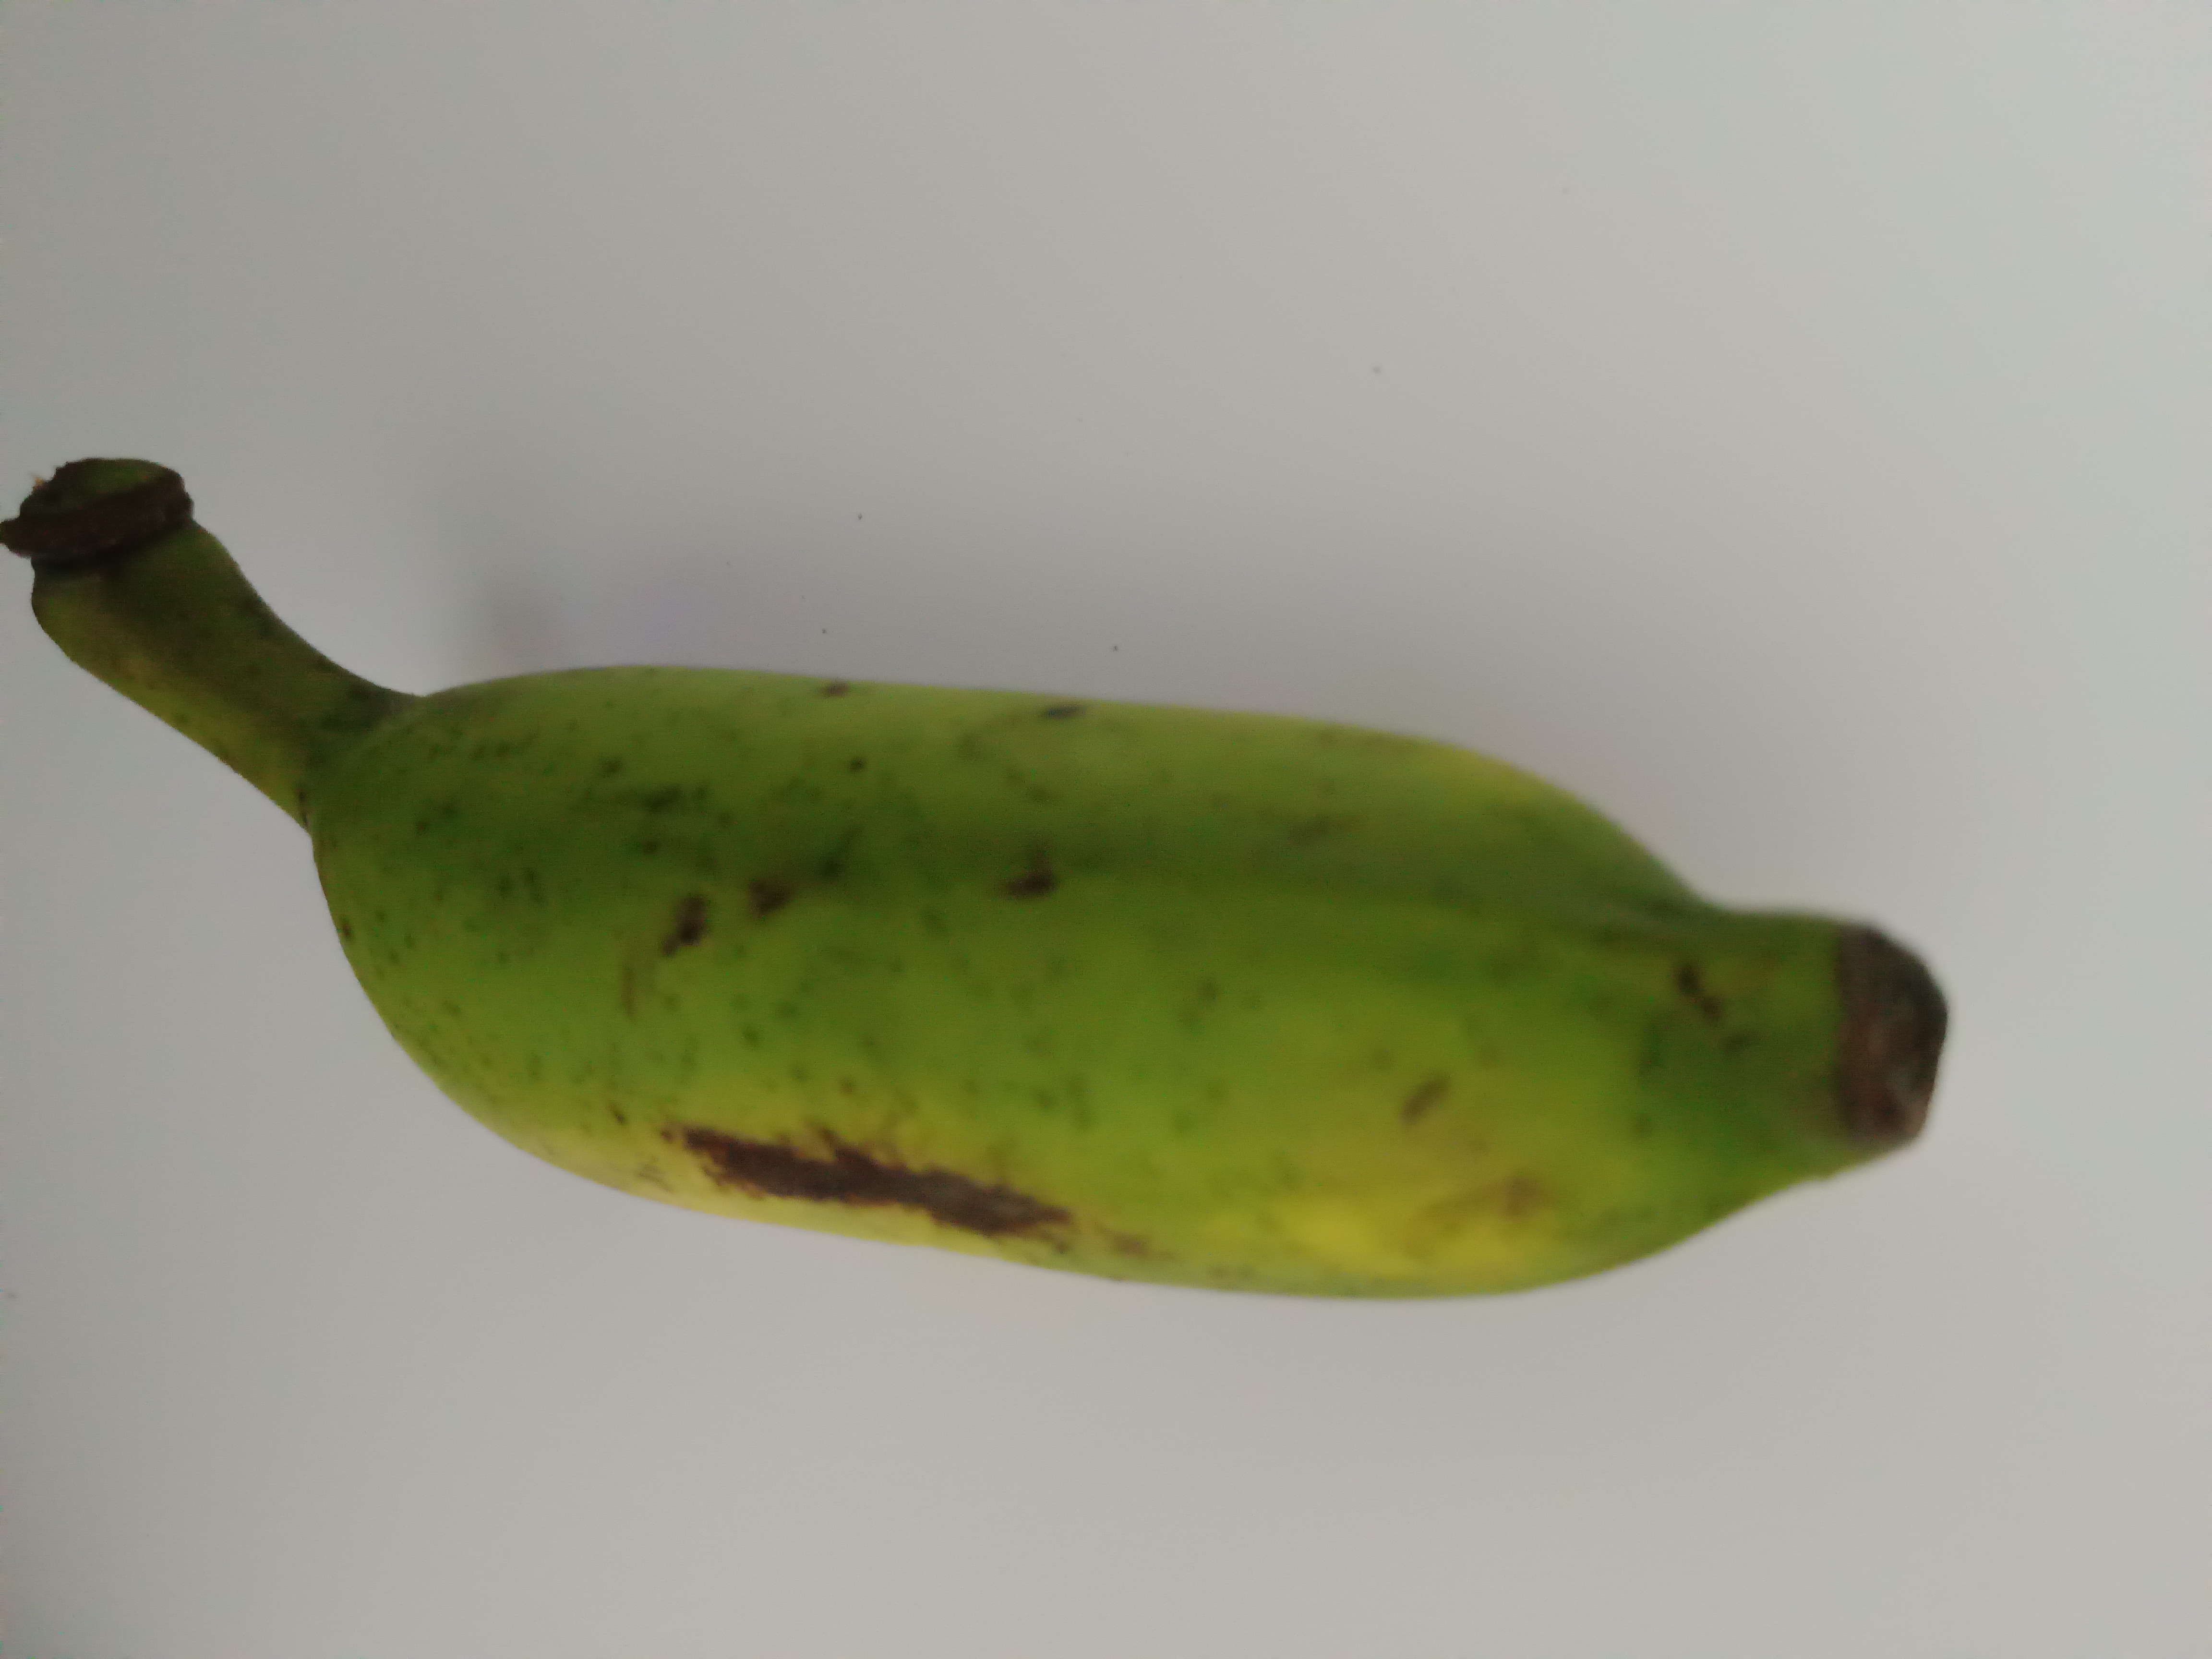
Banana variety: Champa